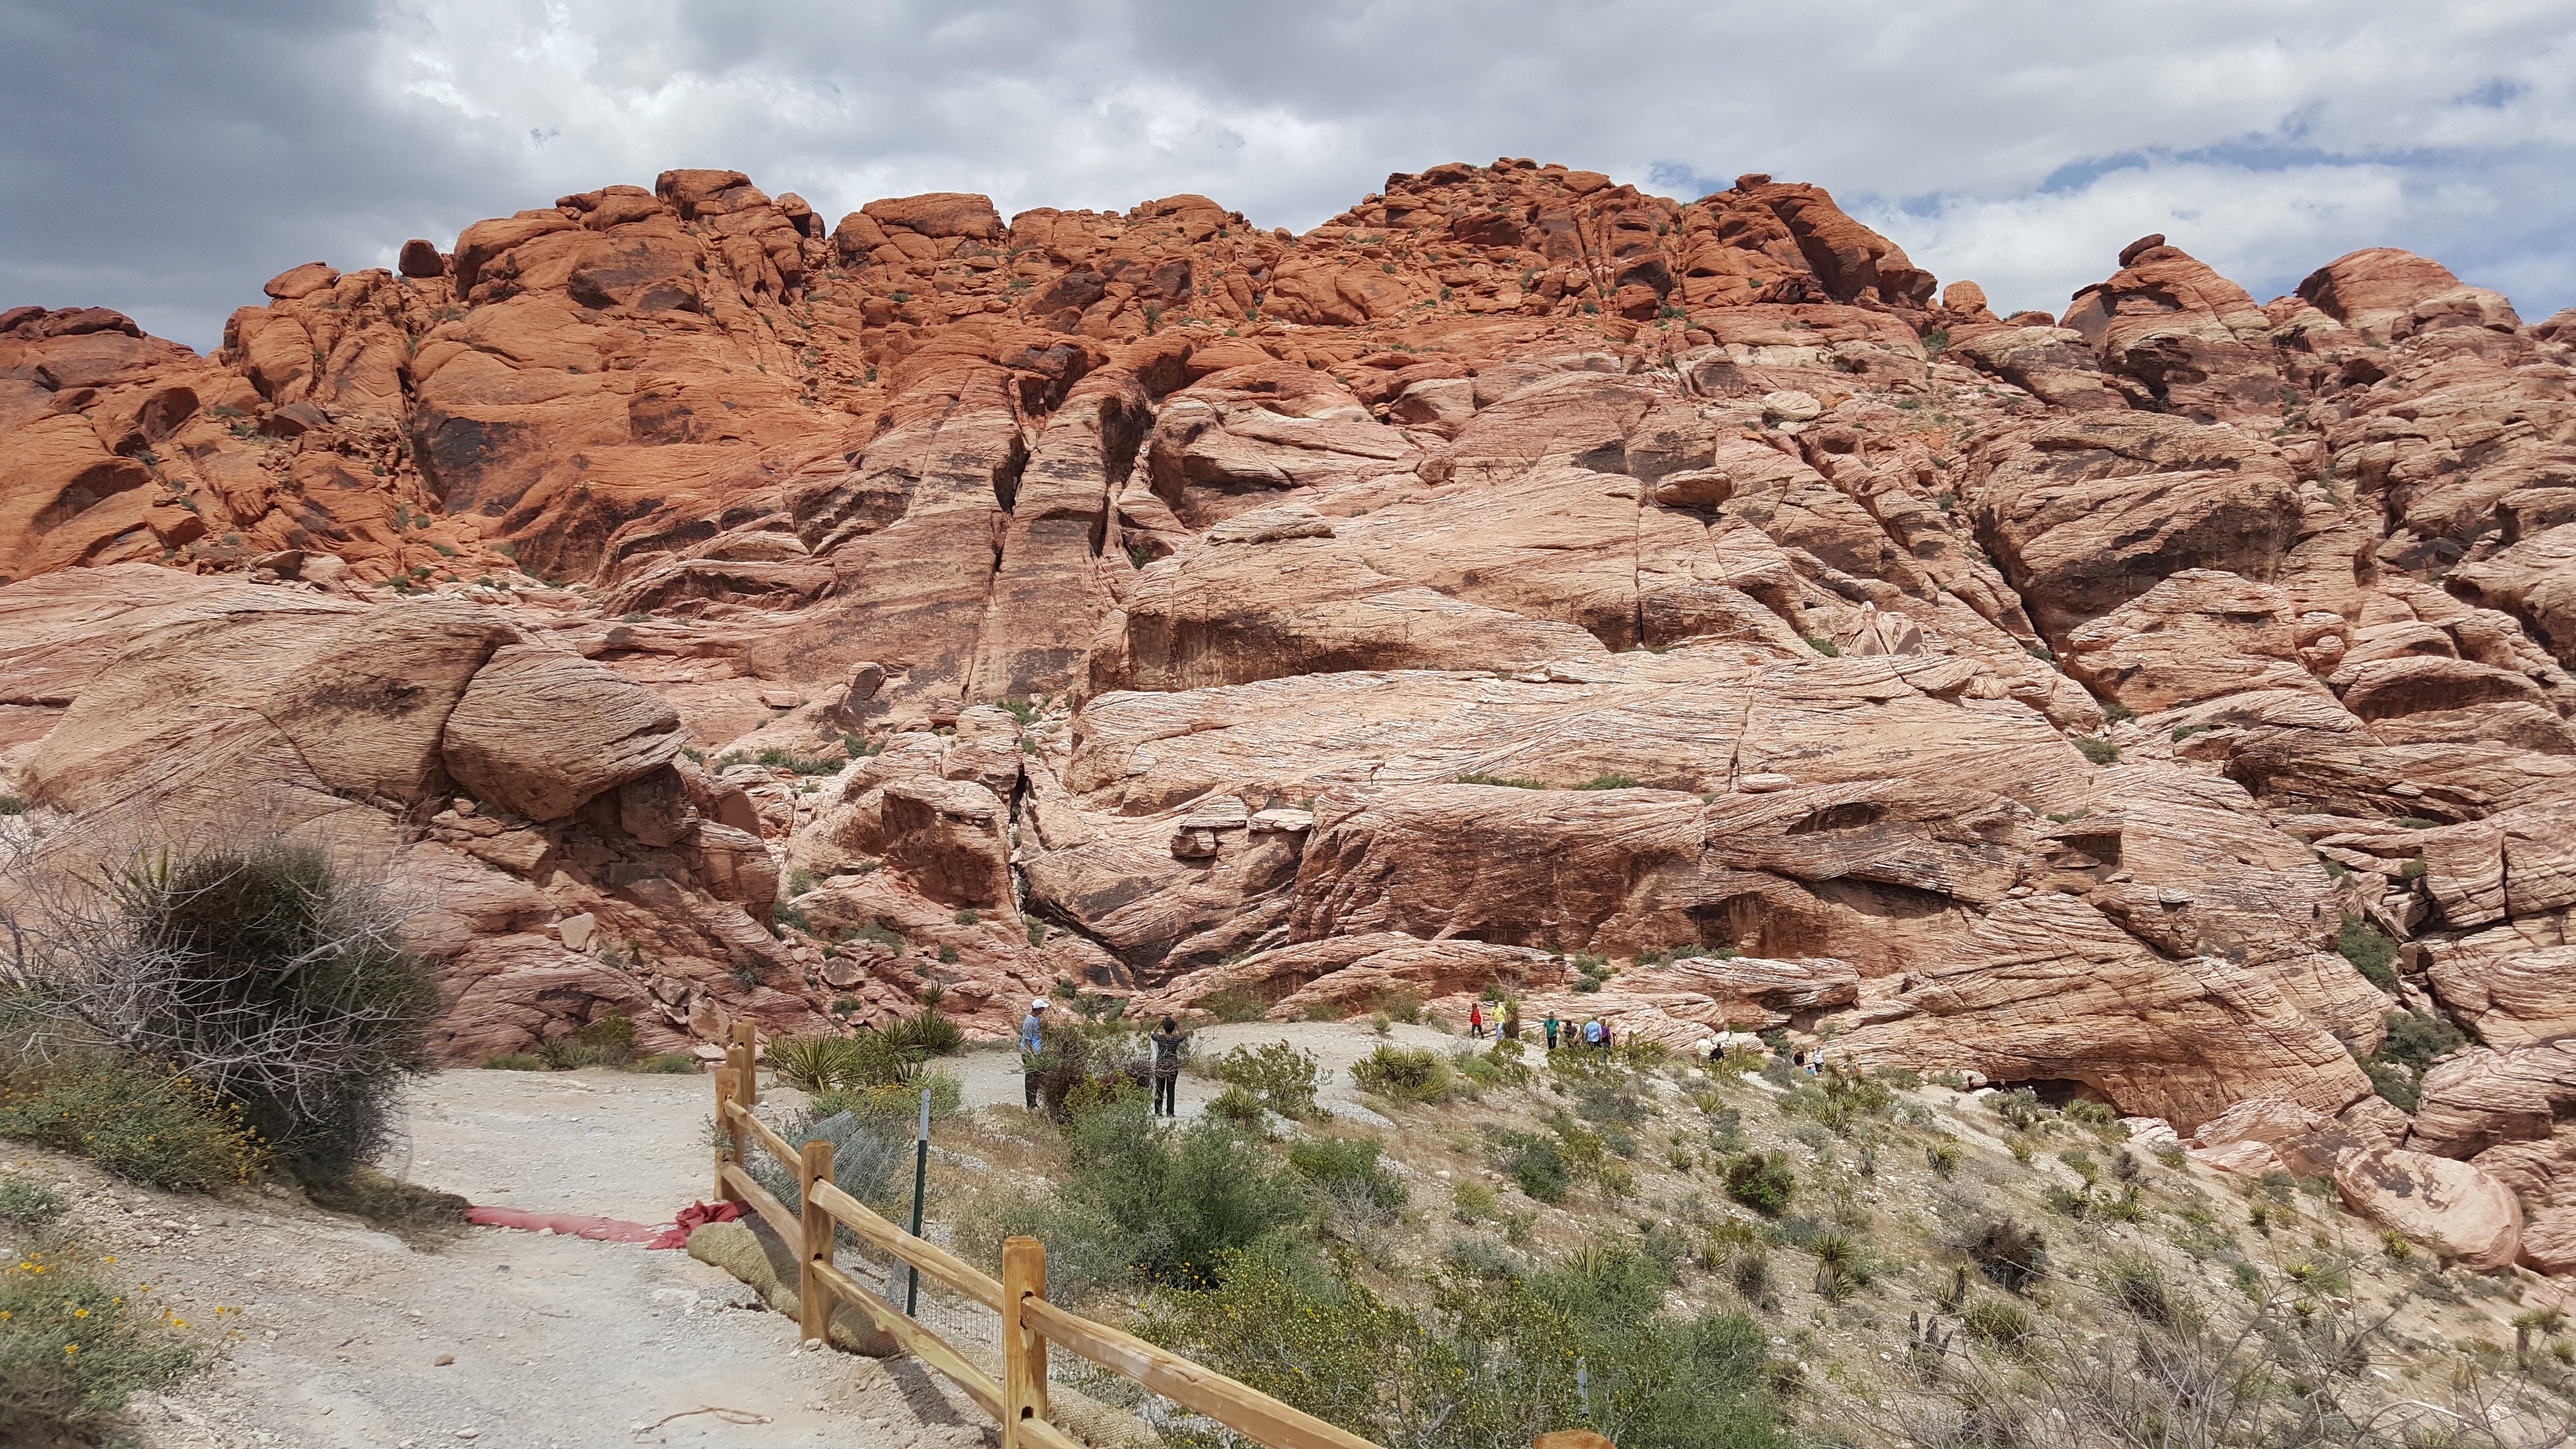
landscape, nature, rock, wilderness, mountain, trail, desert, valley, mountain range, formation, cliff, arch, canyon, terrain, ridge, red rock, geology, badlands, plateau, nevada, wadi, las vegas, landform, geographical feature, mountainous landforms